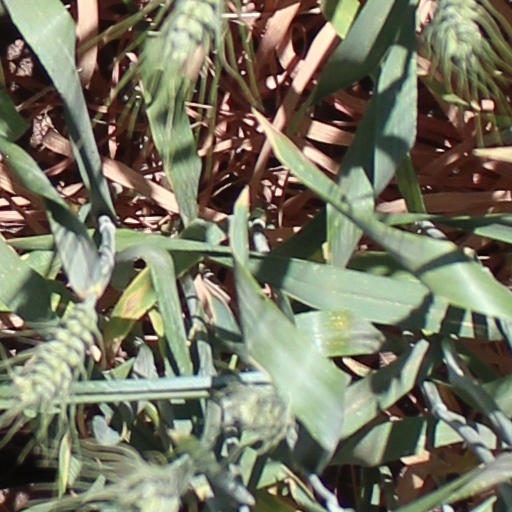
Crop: wheat